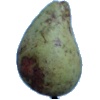
Label: Pear Stone 1